Kent Smith

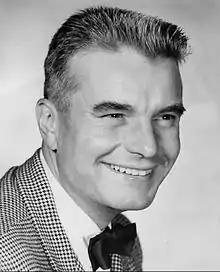
Smith in 1953

Frank Kent Smith (March 19, 1907 – April 23, 1985) was an American actor who had a lengthy career in film, theatre and television.